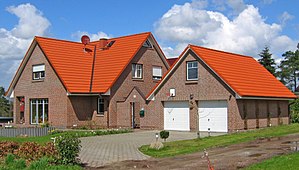
Parcelhus
Et typisk parcelhus i Nordtyskland
Et parcelhus er et fritliggende hus med have, beregnet som bolig for en familie og opfattes oftest som et hus i en etage. Udtrykket er baseret på, at grundstykket/parcellen er udstykket af en større ejendom. De fleste parcelhuskvarterer er oprettet ved udstykning af landbrugsejendomme, men enkelte ligger dog på arealer, der har haft anden anvendelse, f.eks. industri, grusgrave m.v.